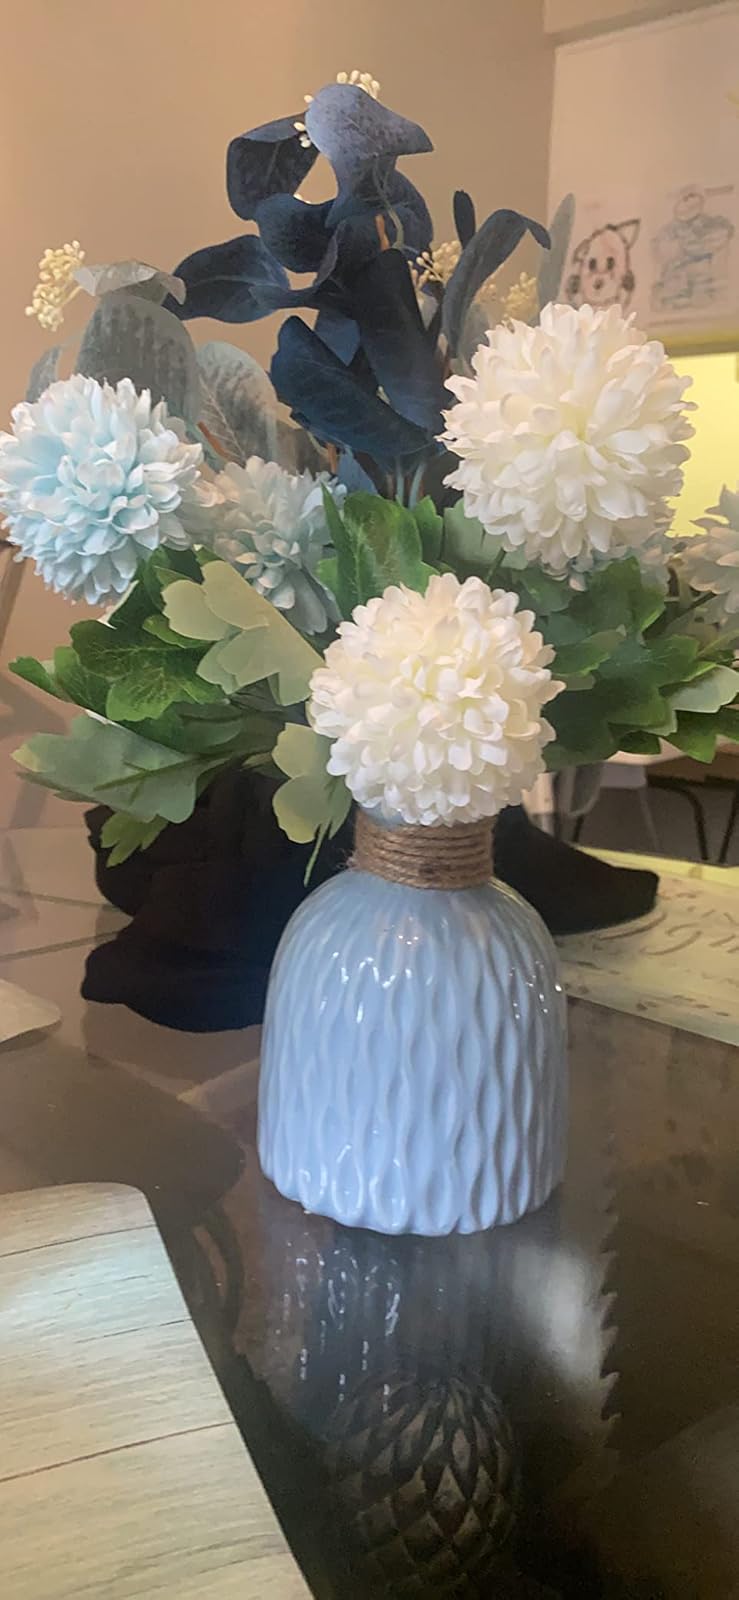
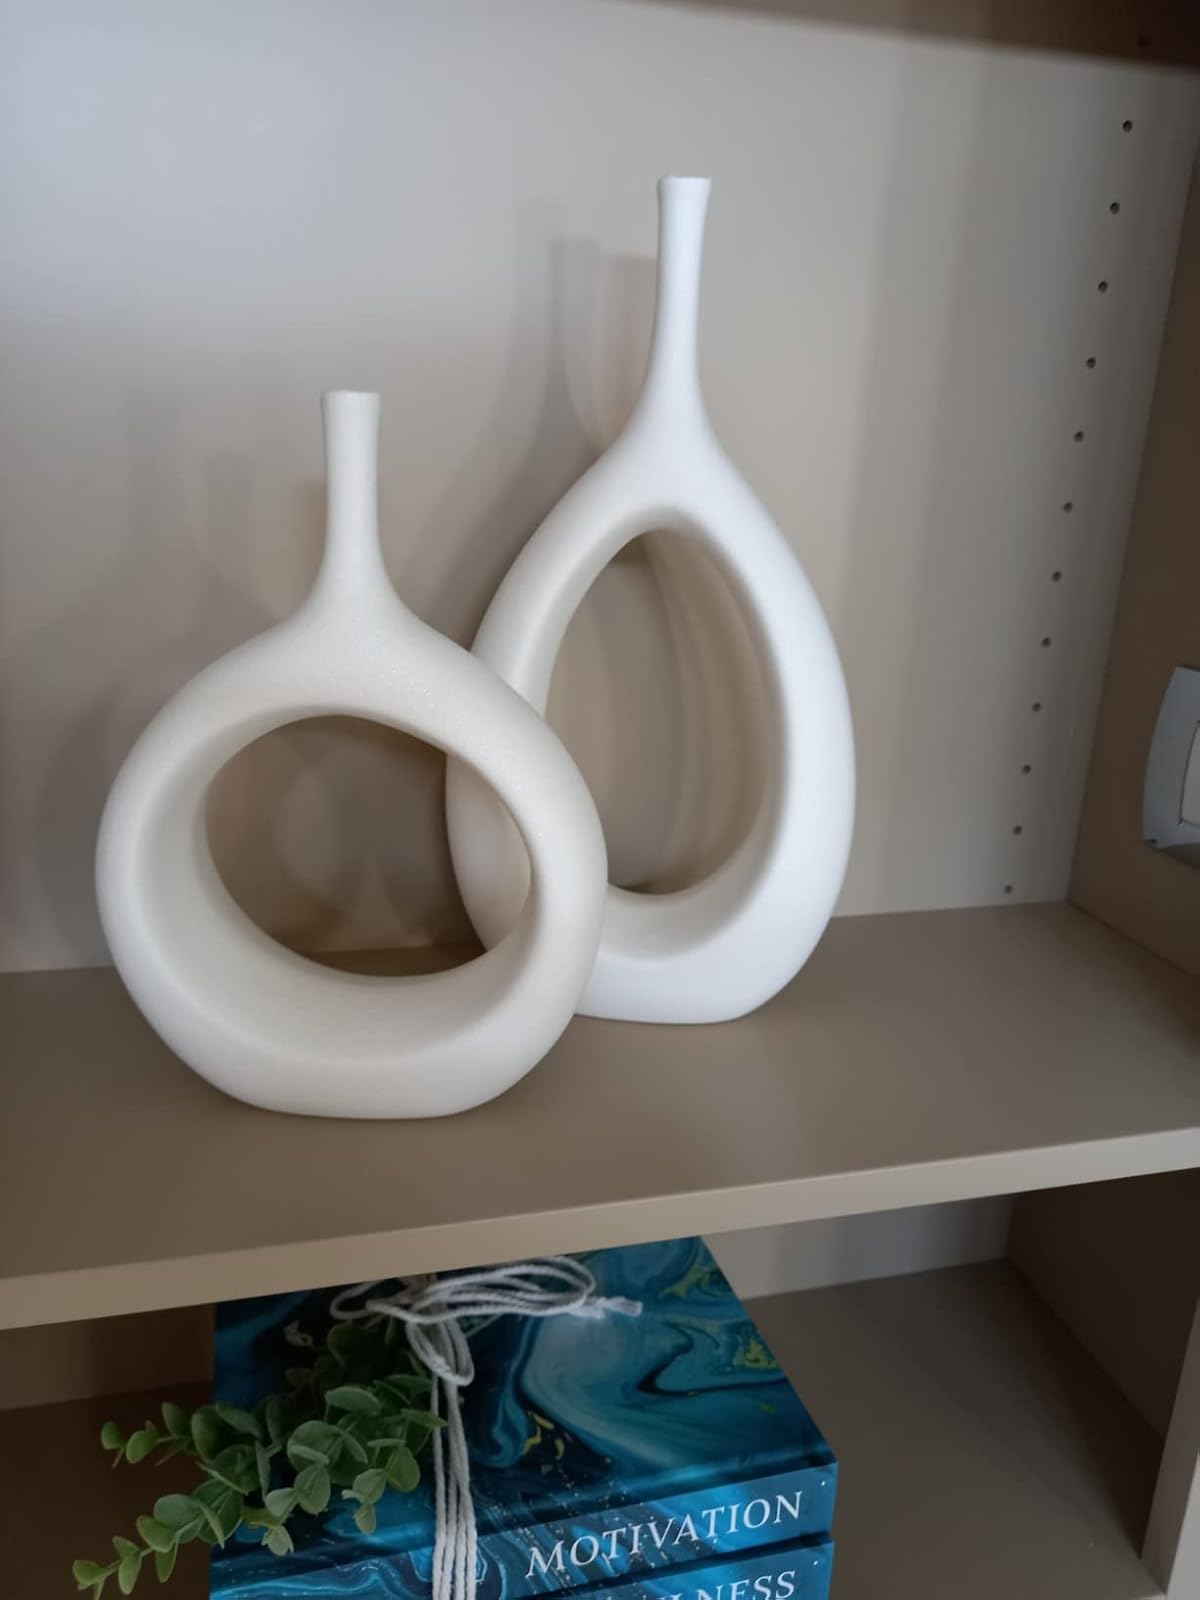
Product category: vase
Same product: no